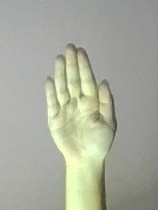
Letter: seen